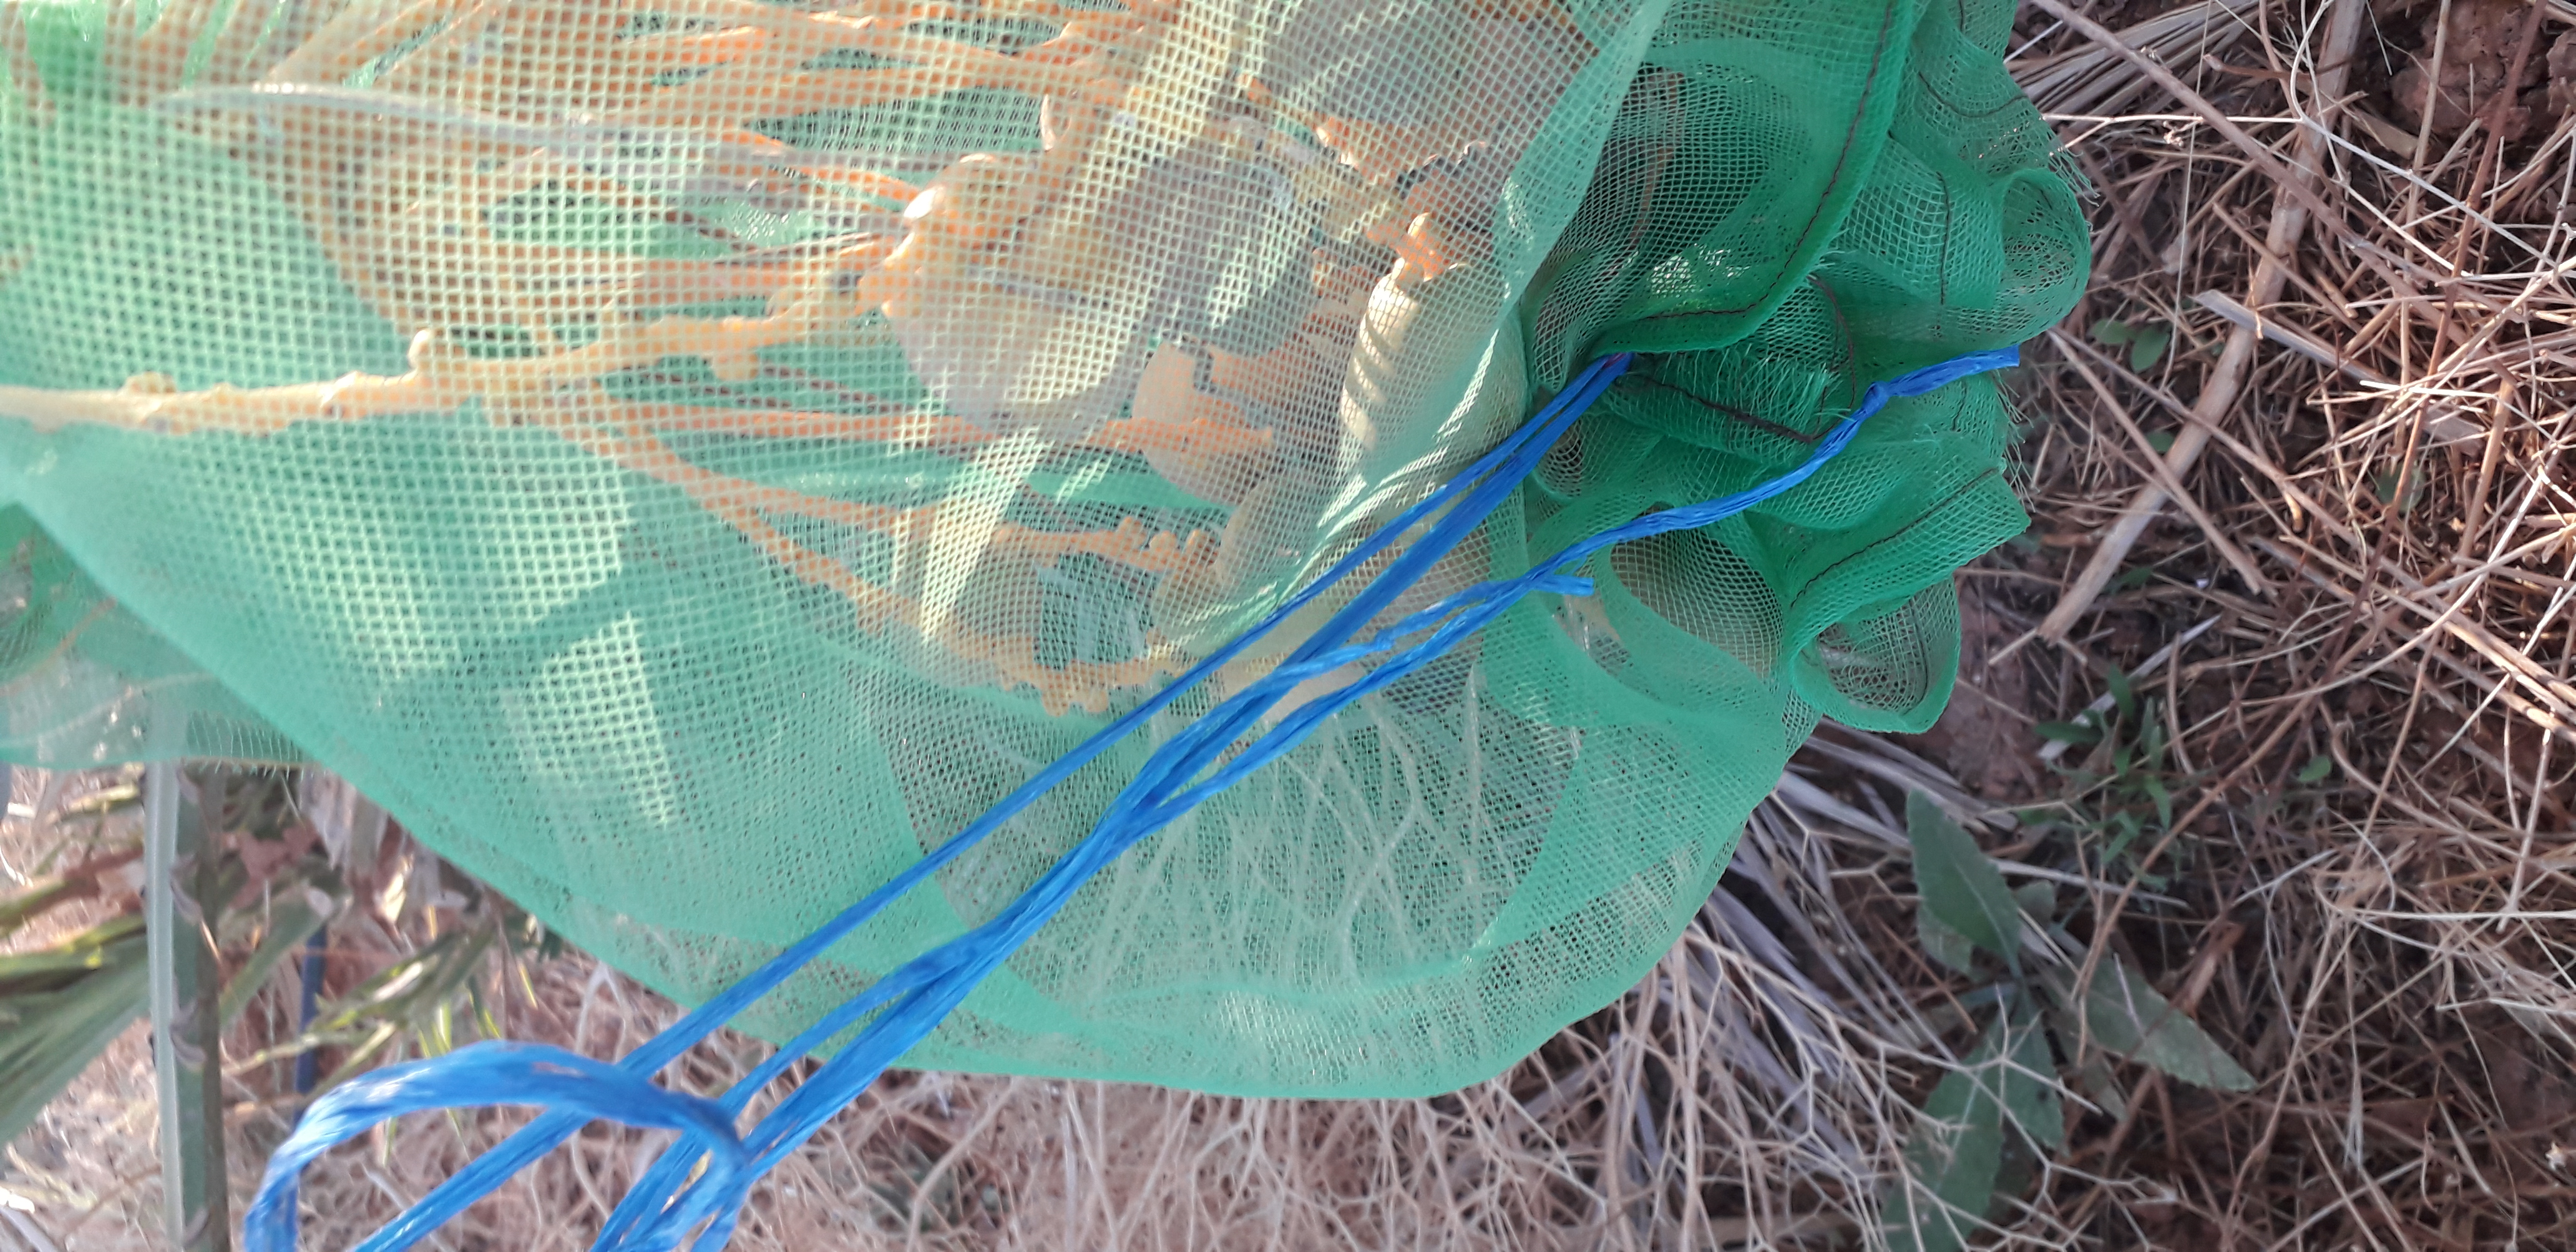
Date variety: Boumajhoul